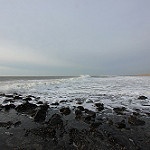
Label: sea